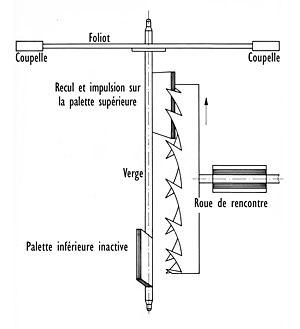
Échappement à roue de rencontre (schéma)
Dans les horloges et les montres mécaniques, l'échappement est un mécanisme placé entre la source d'énergie et le résonateur. L'échappement a pour buts de compter et d'entretenir les oscillations du balancier-spiral d'une montre ou du pendule d'une horloge.